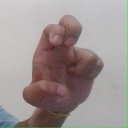
अक्षर: अ